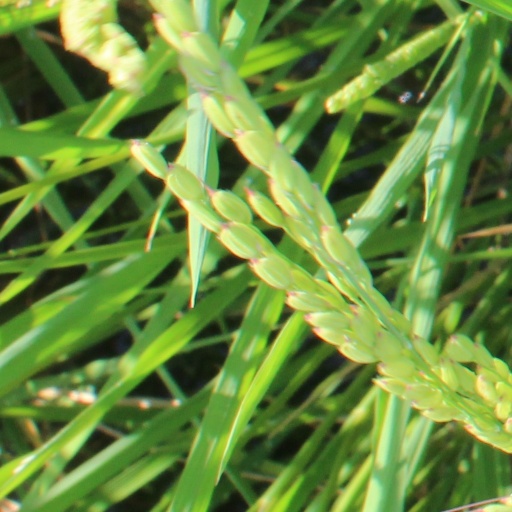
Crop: rice